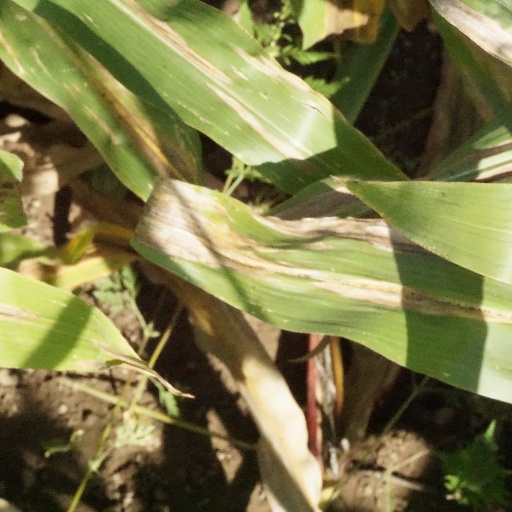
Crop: maize; corn